Augustus William Harvey

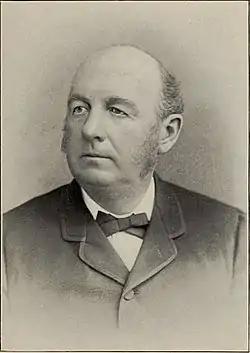

Augustus William Harvey (May 31, 1839 – February 7, 1903) was an industrialist and politician in Newfoundland. He served in the Legislative Council of Newfoundland from 1870 to 1895 and represented Harbour Grace in the Newfoundland House of Assembly from 1900 to 1904 as a Liberal.